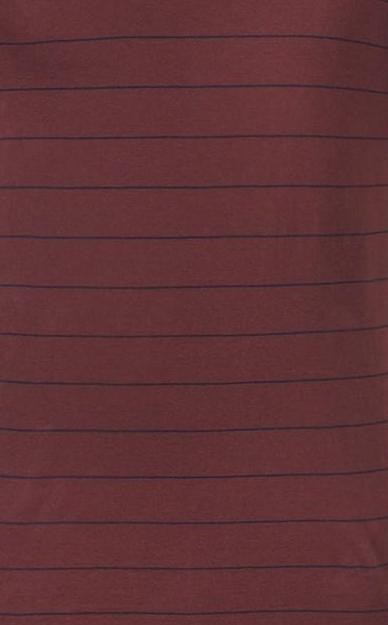
Texture: lined